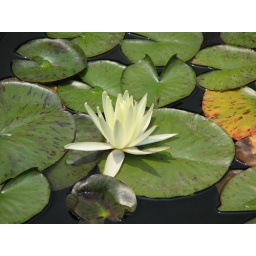
some lillypads, in the center of which grows a white flower